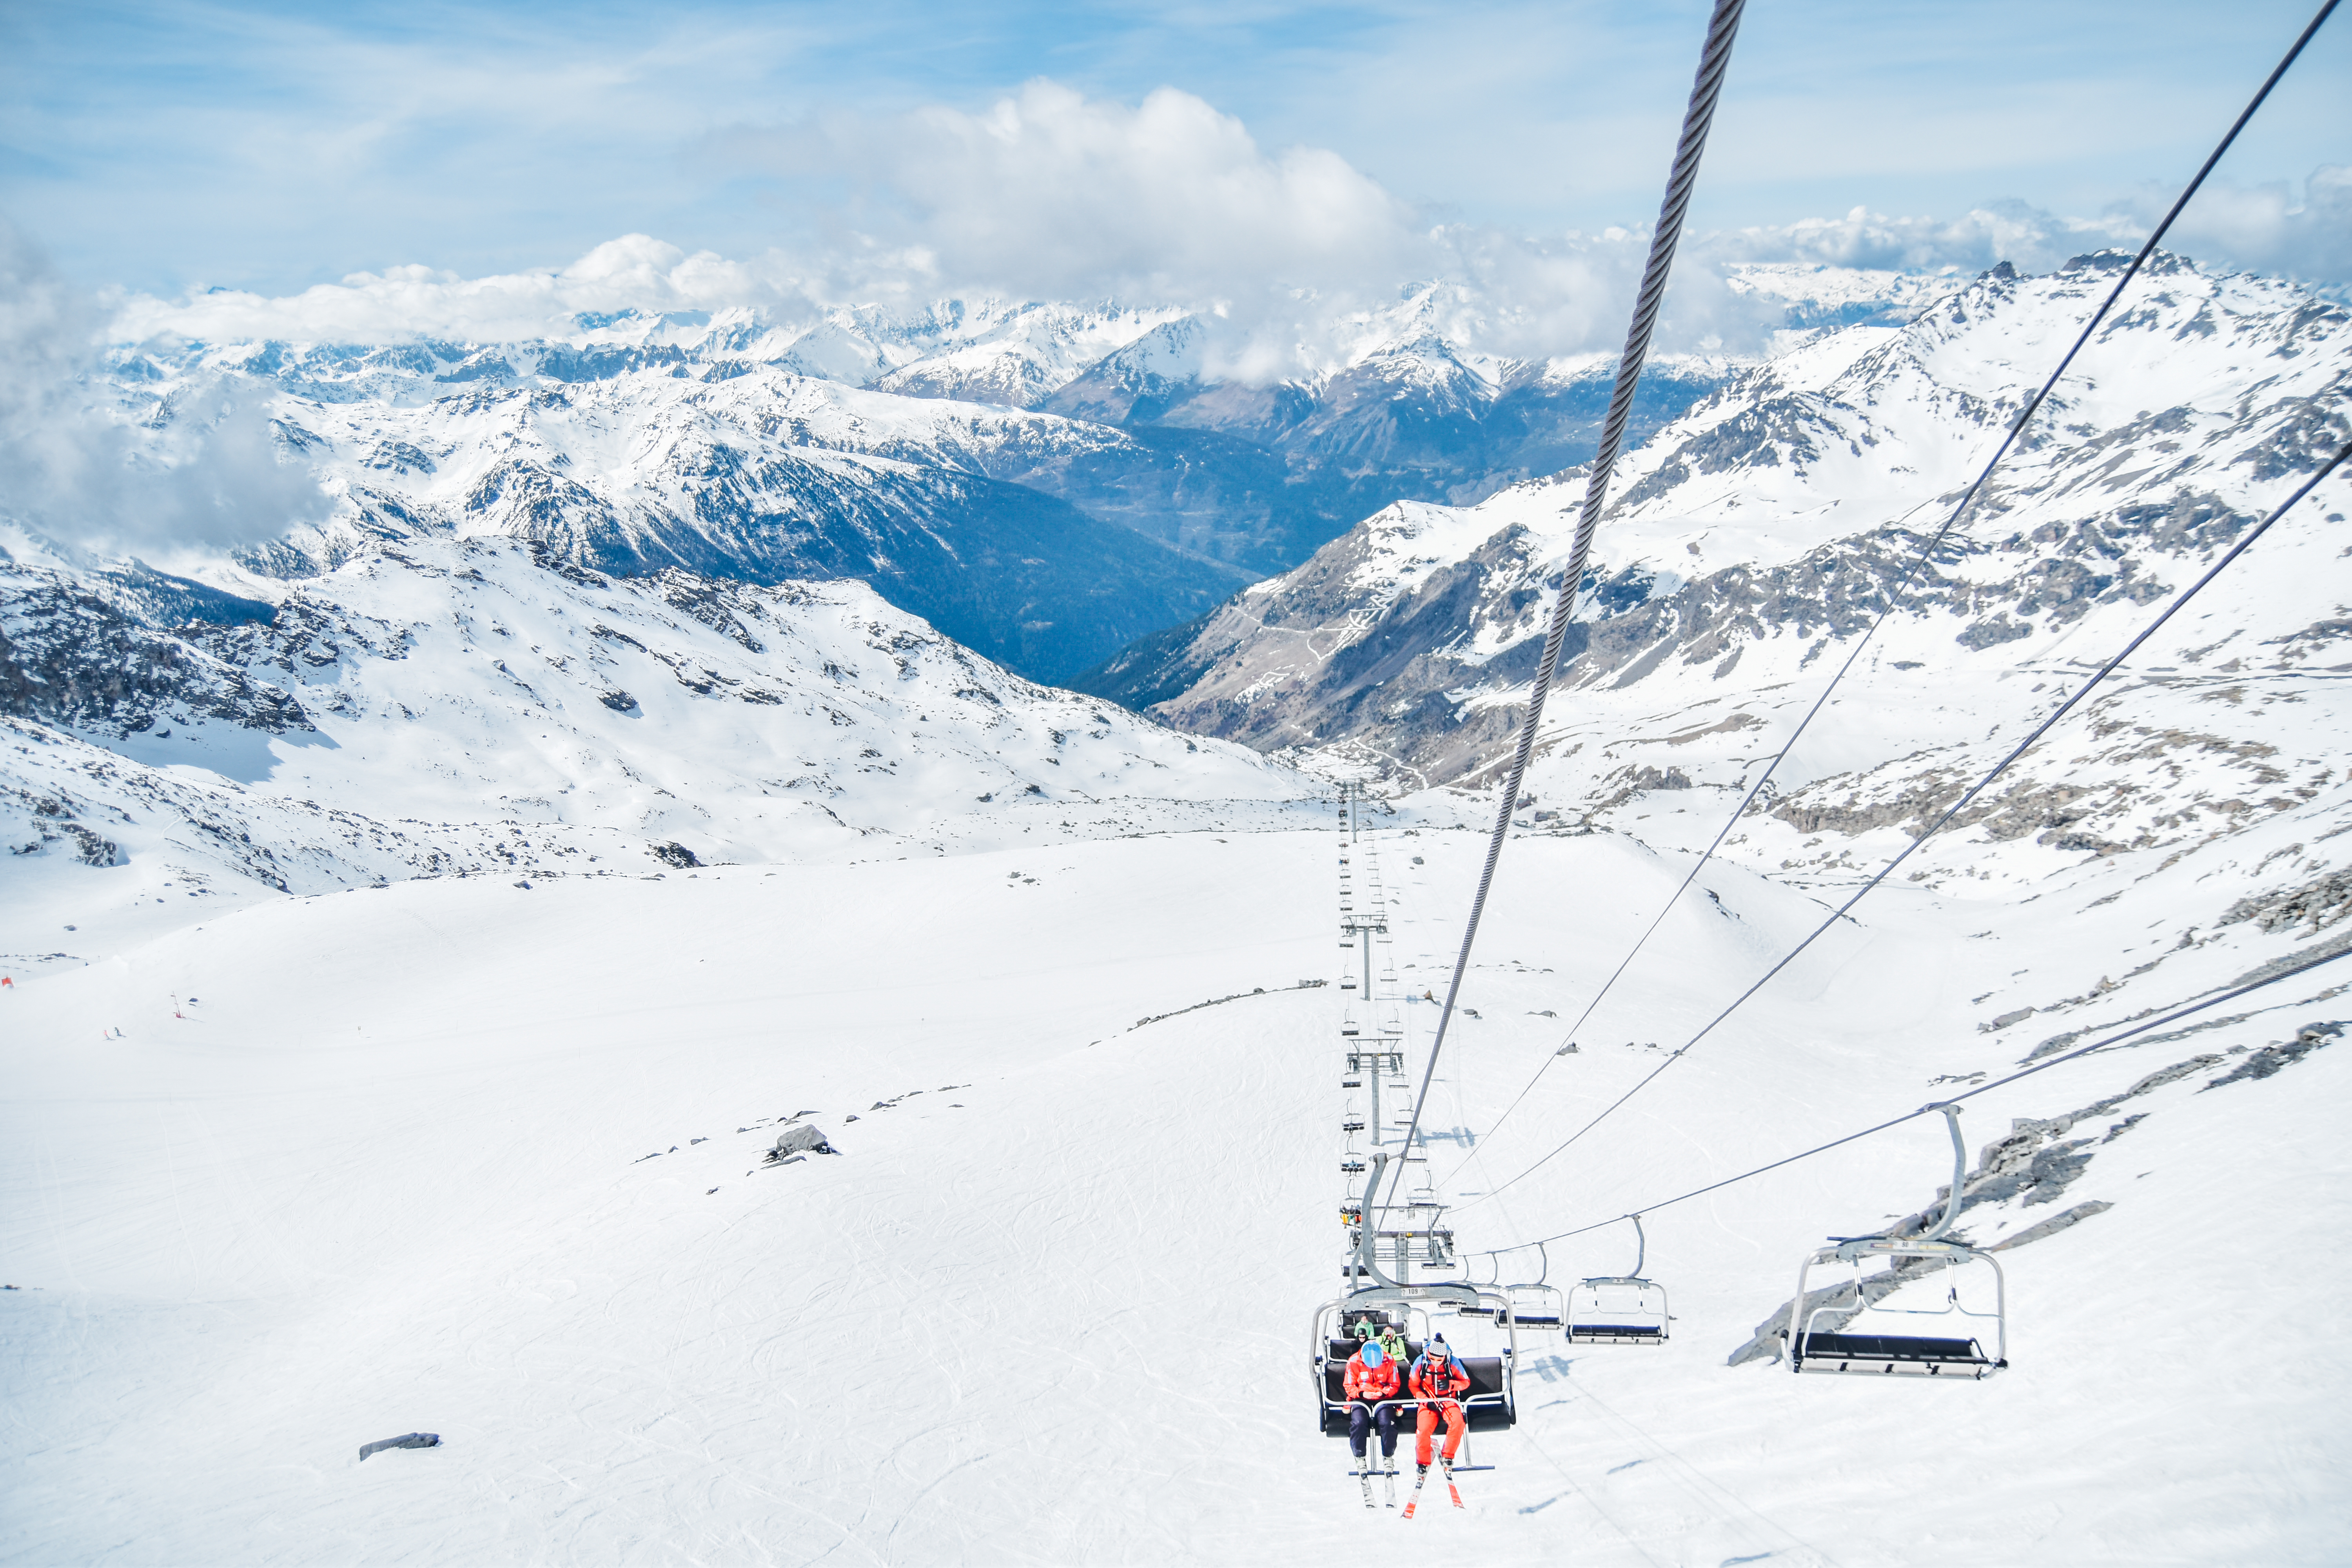
mountain, snow, winter, mountain range, chairlift, skiing, sports equipment, winter sport, lift, chair lift, alps, downhill, ski, piste, ski touring, nordic skiing, ski mountaineering, ski equipment, alpine skiing, geological phenomenon, telemark skiing